Hyper 3-D Pinball

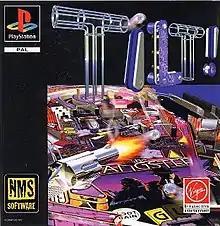

Hyper 3-D Pinball is a pinball simulation video game developed by British studio NMS Software and published by Virgin Interactive Entertainment for DOS, PlayStation, and Sega Saturn. The game offers six distinct pinball tables, each with unique themes.